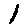
Label: 1